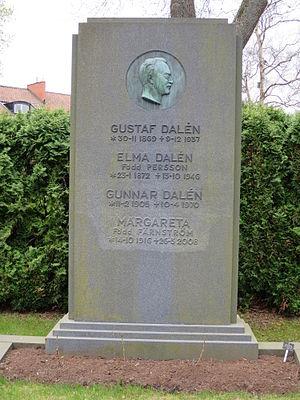
Nils Gustaf Dalén est un inventeur suédois et le fondateur de l'entreprise AGA. Il a reçu le prix Nobel de physique de 1912